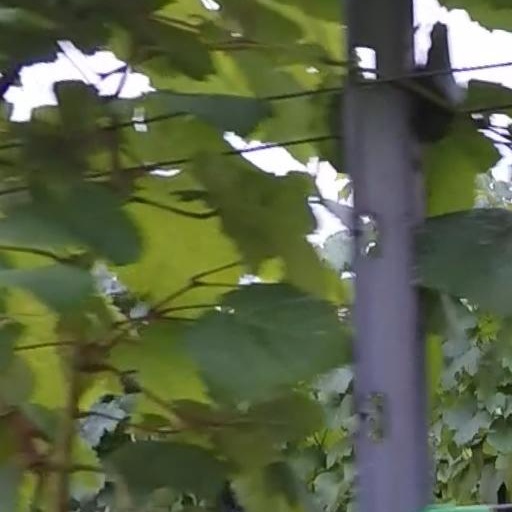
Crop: grape